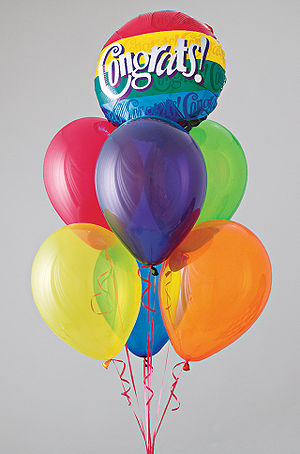
Ballon (legetøj)
Festballoner bruges ofte til særlige lejligheder, fx fødselsdage.
En ballon er en oppustelig pose, der kan fyldes med en luftart, blandt andet helium, lattergas eller ilt.